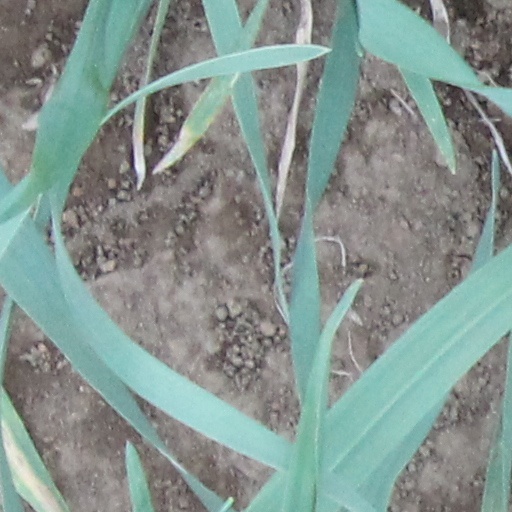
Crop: wheat